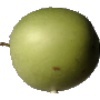
Label: Apple Granny Smith 1